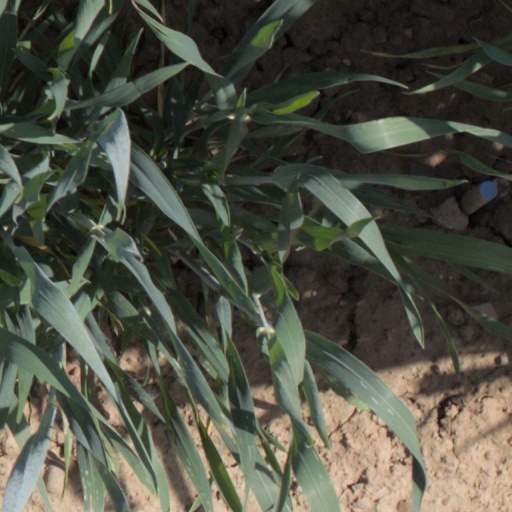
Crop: wheat